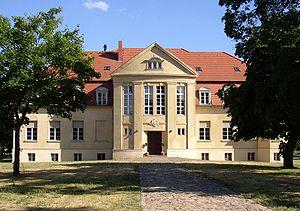
Paul Schultze-Naumburg est un architecte allemand qui fut estimé par l'Allemagne wilhelminienne. Il fut par la suite critique et adversaire de l'architecture moderne de l'Allemagne nazie, en tant que défenseur de l'architecture néogermanique méprisée par les architectes officiels. Pourtant, de même qu'Alexander von Senger, Eugen Honig, Konrad Nonn ou German Bestelmeyer, Schultze-Naumburg fut un membre de l'organisation appelée Kampfbund deutscher Architekten und Ingenieure, unité de propagande para-gouvernementale du parti national-socialiste. Il figure sur la Sonderliste de la Gottbegnadeten-Liste.